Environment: real
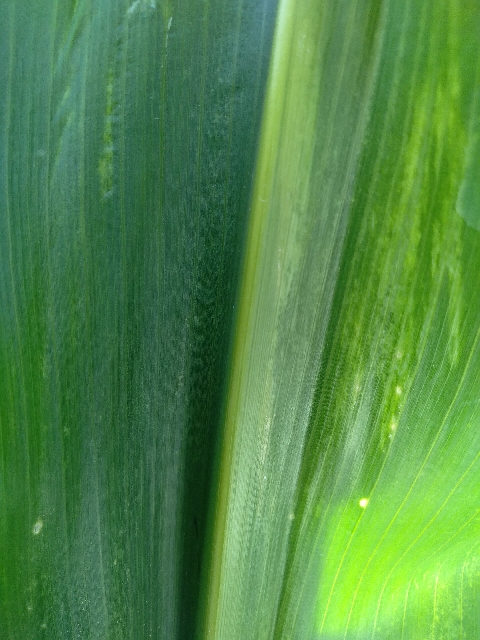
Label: lethal_necrosis